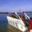
Label: ship